Hillel Day School

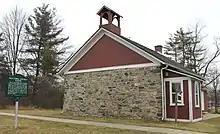
German School historic building at the entrance to Hillel Day School on Middlebelt Road in Farmington Hills. The building, erected , is listed in the Register of Michigan State Historic Sites.

The era of renting came to an end in 1968, when the school broke ground on an 11-acre site in Farmington Hills. In 1970, a 20-room new school building was ready and Hillel moved to its permanent home at 32200 Middlebelt Road in Farmington Hills, with 270 students. The site included the German School historic building (better known as Little Red Schoolhouse) that from 1970 to 1987 was used for the kindergarten class.